Ashley Young

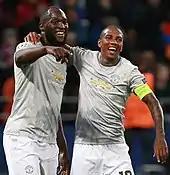
Young (right), with teammate Romelu Lukaku, playing for Manchester United in 2017

The appointment of José Mourinho as manager led to Young's game time being limited in the first half of the season. His first appearance was on 15 September 2016 in the Europa League against Feyenoord, coming on as a 63rd-minute substitute for Juan Mata in a 1–0 loss. His first start was against Northampton Town in the EFL Cup on 21 September, with Young playing on the wing in a 3–1 victory. Young featured in the next two games as a substitute, against Leicester City in a 4–1 league victory on 24 September and on 29 September against Zorya Luhansk in a 1–0 win in the Europa League. From October to January, Young managed to only make four appearances – all of which came as starts at wing-back or at full-back. Despite being limited for chances, one of these came against rivals Liverpool on 17 October, in a 0–0 draw at Anfield.